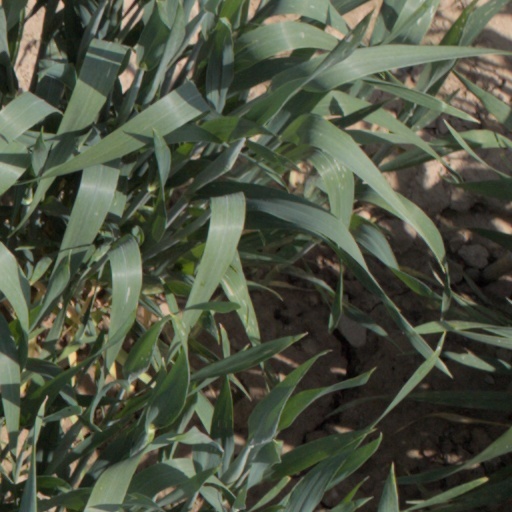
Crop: wheat